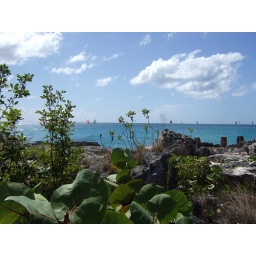
The Heineken Regatta sail boats are in the background.